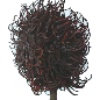
Label: Rambutan 1